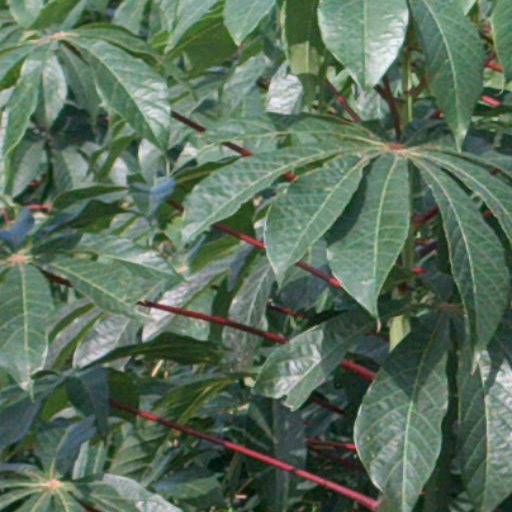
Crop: cassava